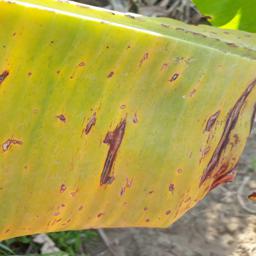
Label: PANAMA DISEASE